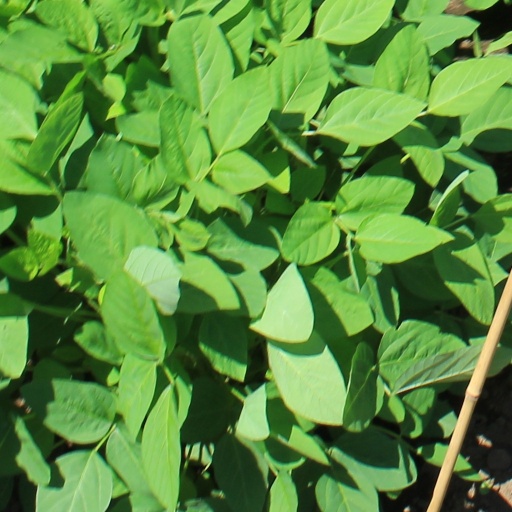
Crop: soybean